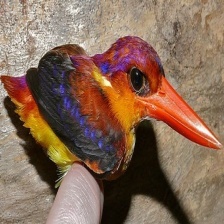
Species: RUFOUS KINGFISHER
Scientific name: CHLOROCERYLE INDA